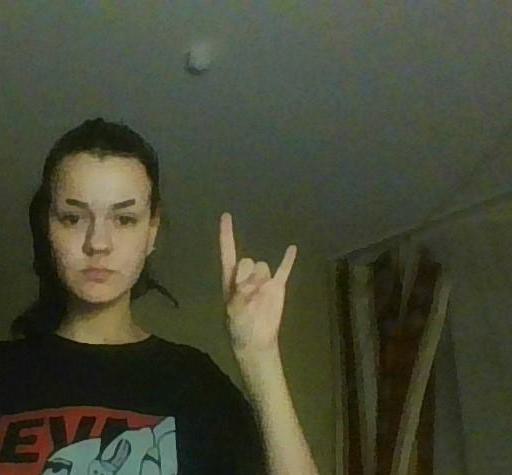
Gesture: rock